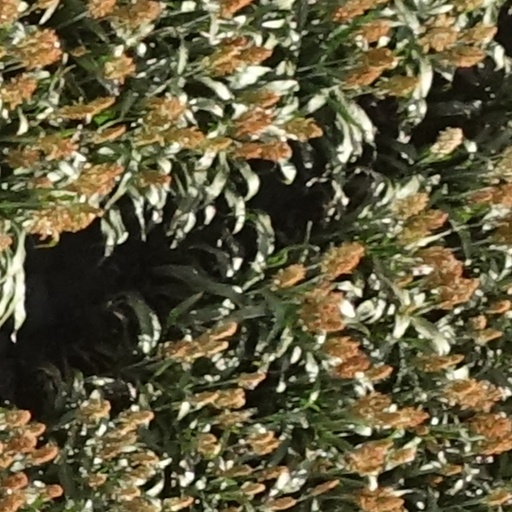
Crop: sorghum